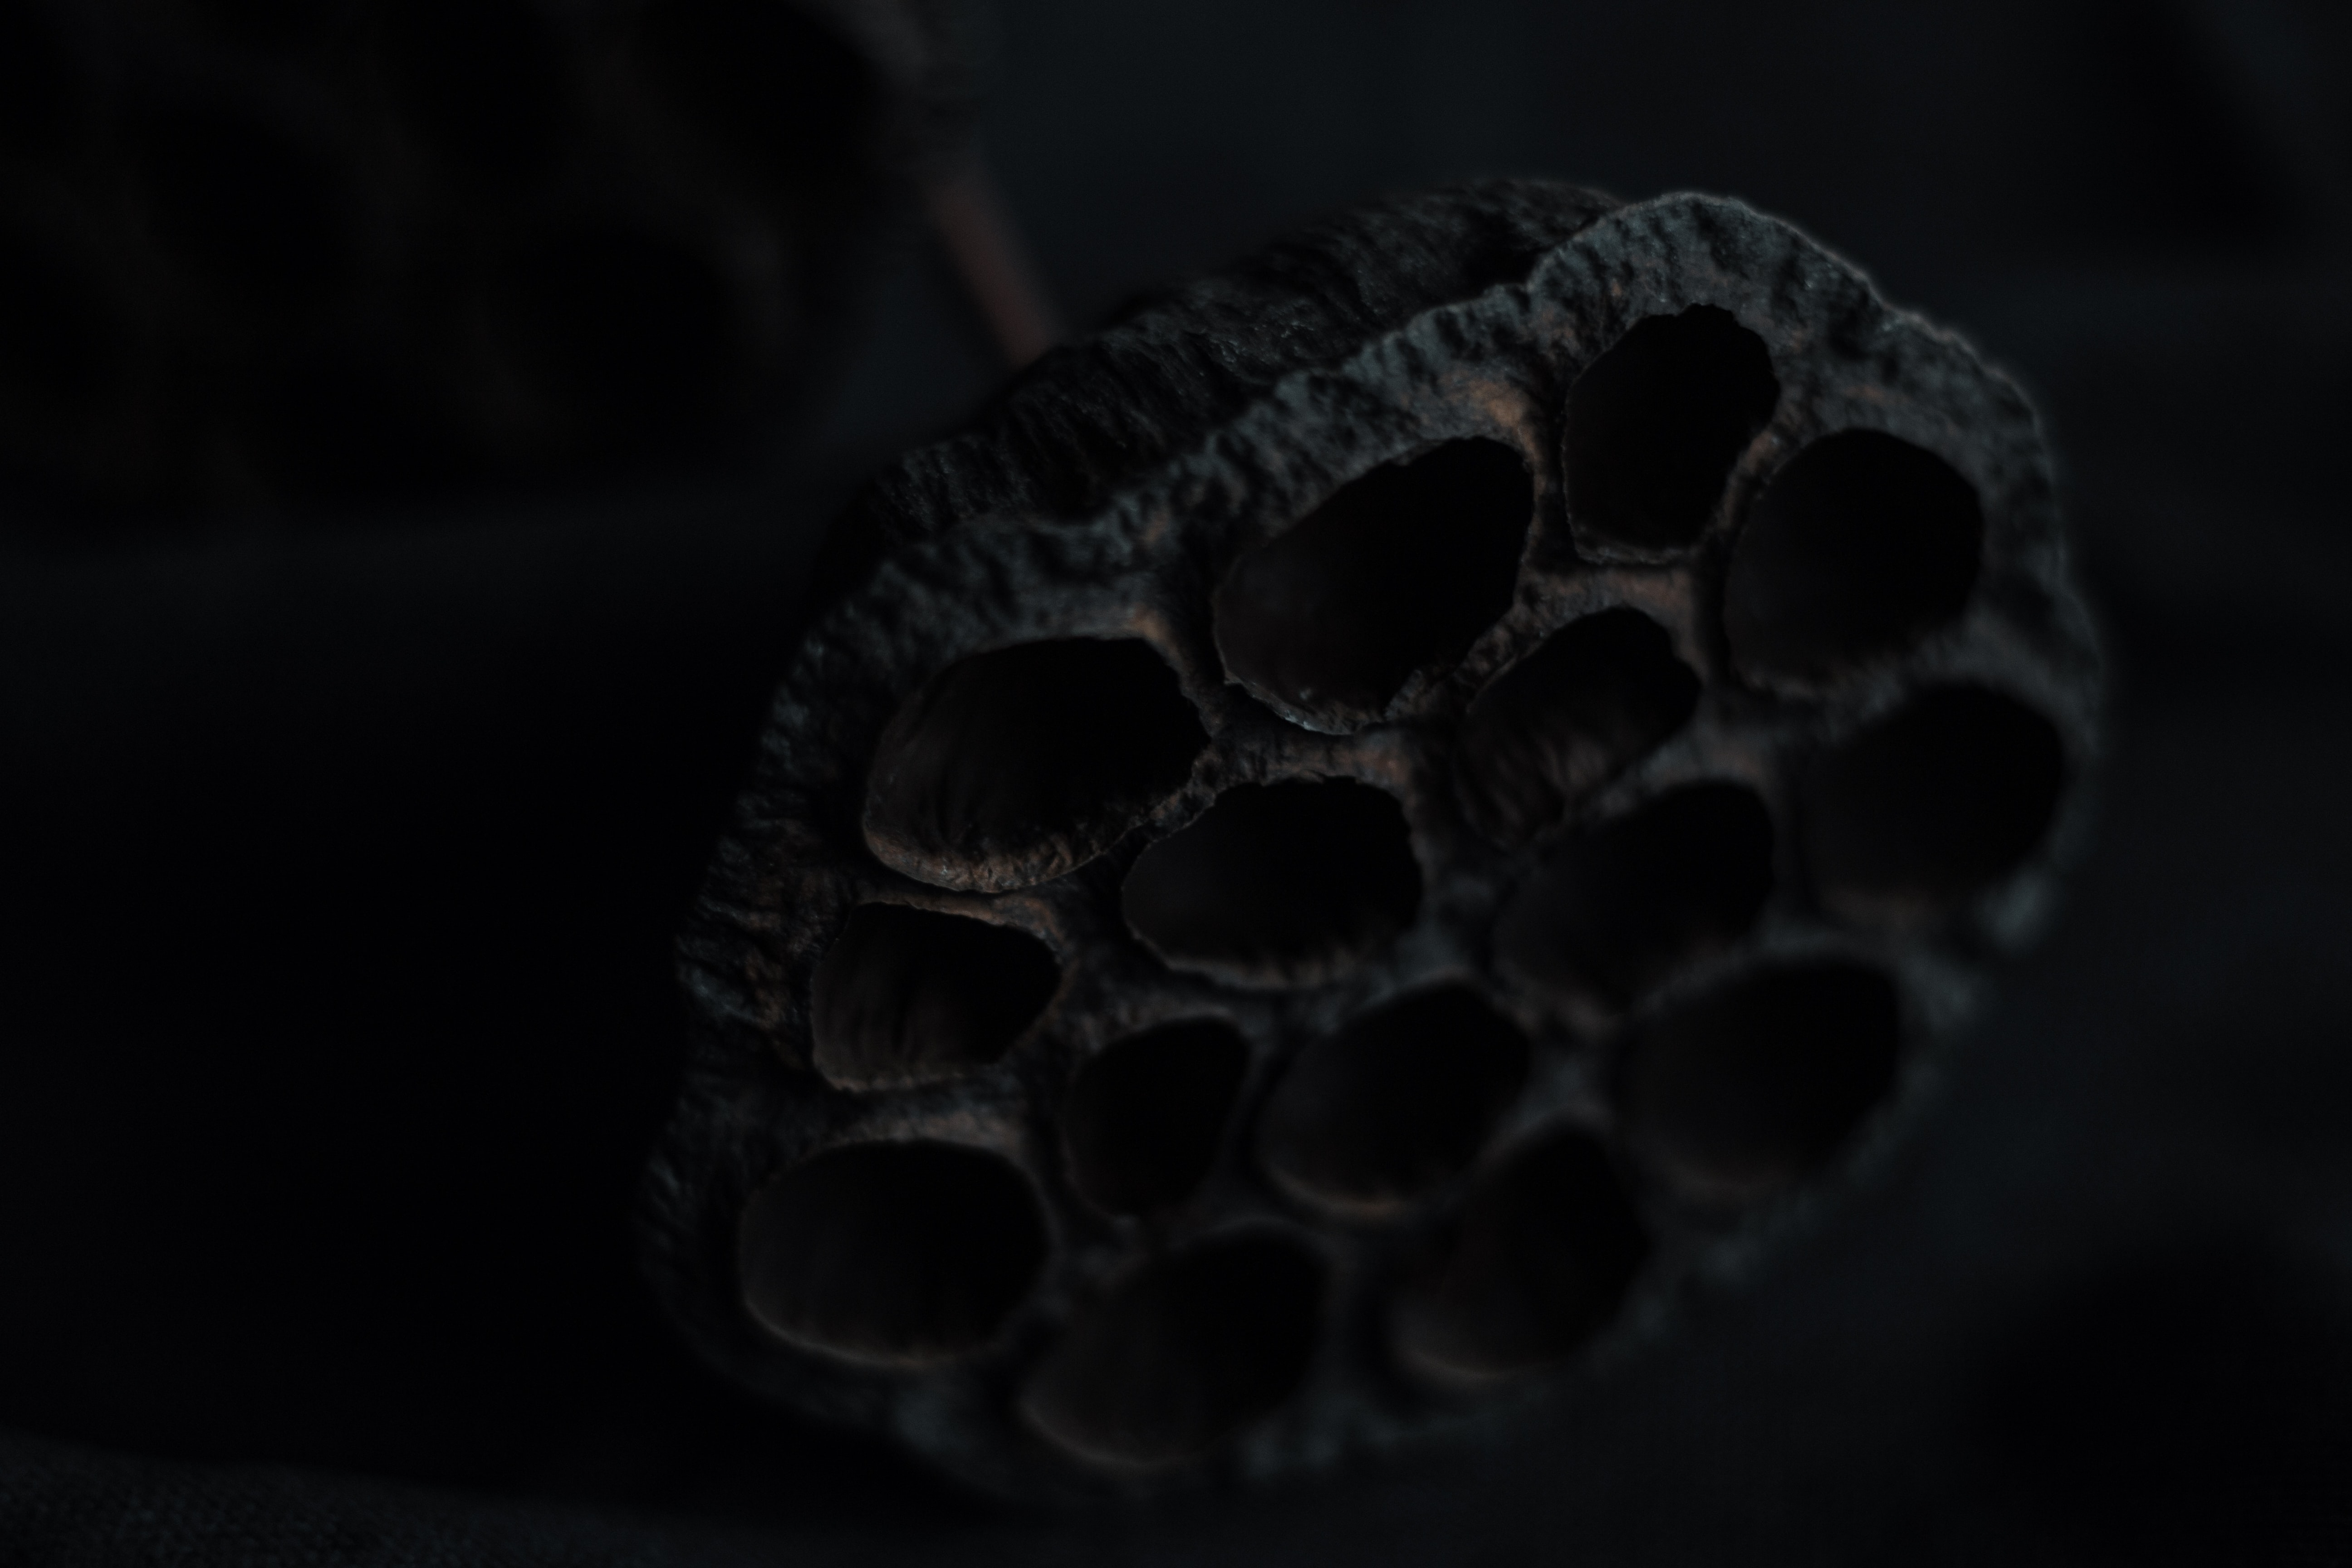
lotus, flower, dark, dried flower, terrestrial animal, pattern, darkness, circle, macro photography, metal, monochrome photography, still life photography, soil, monochrome